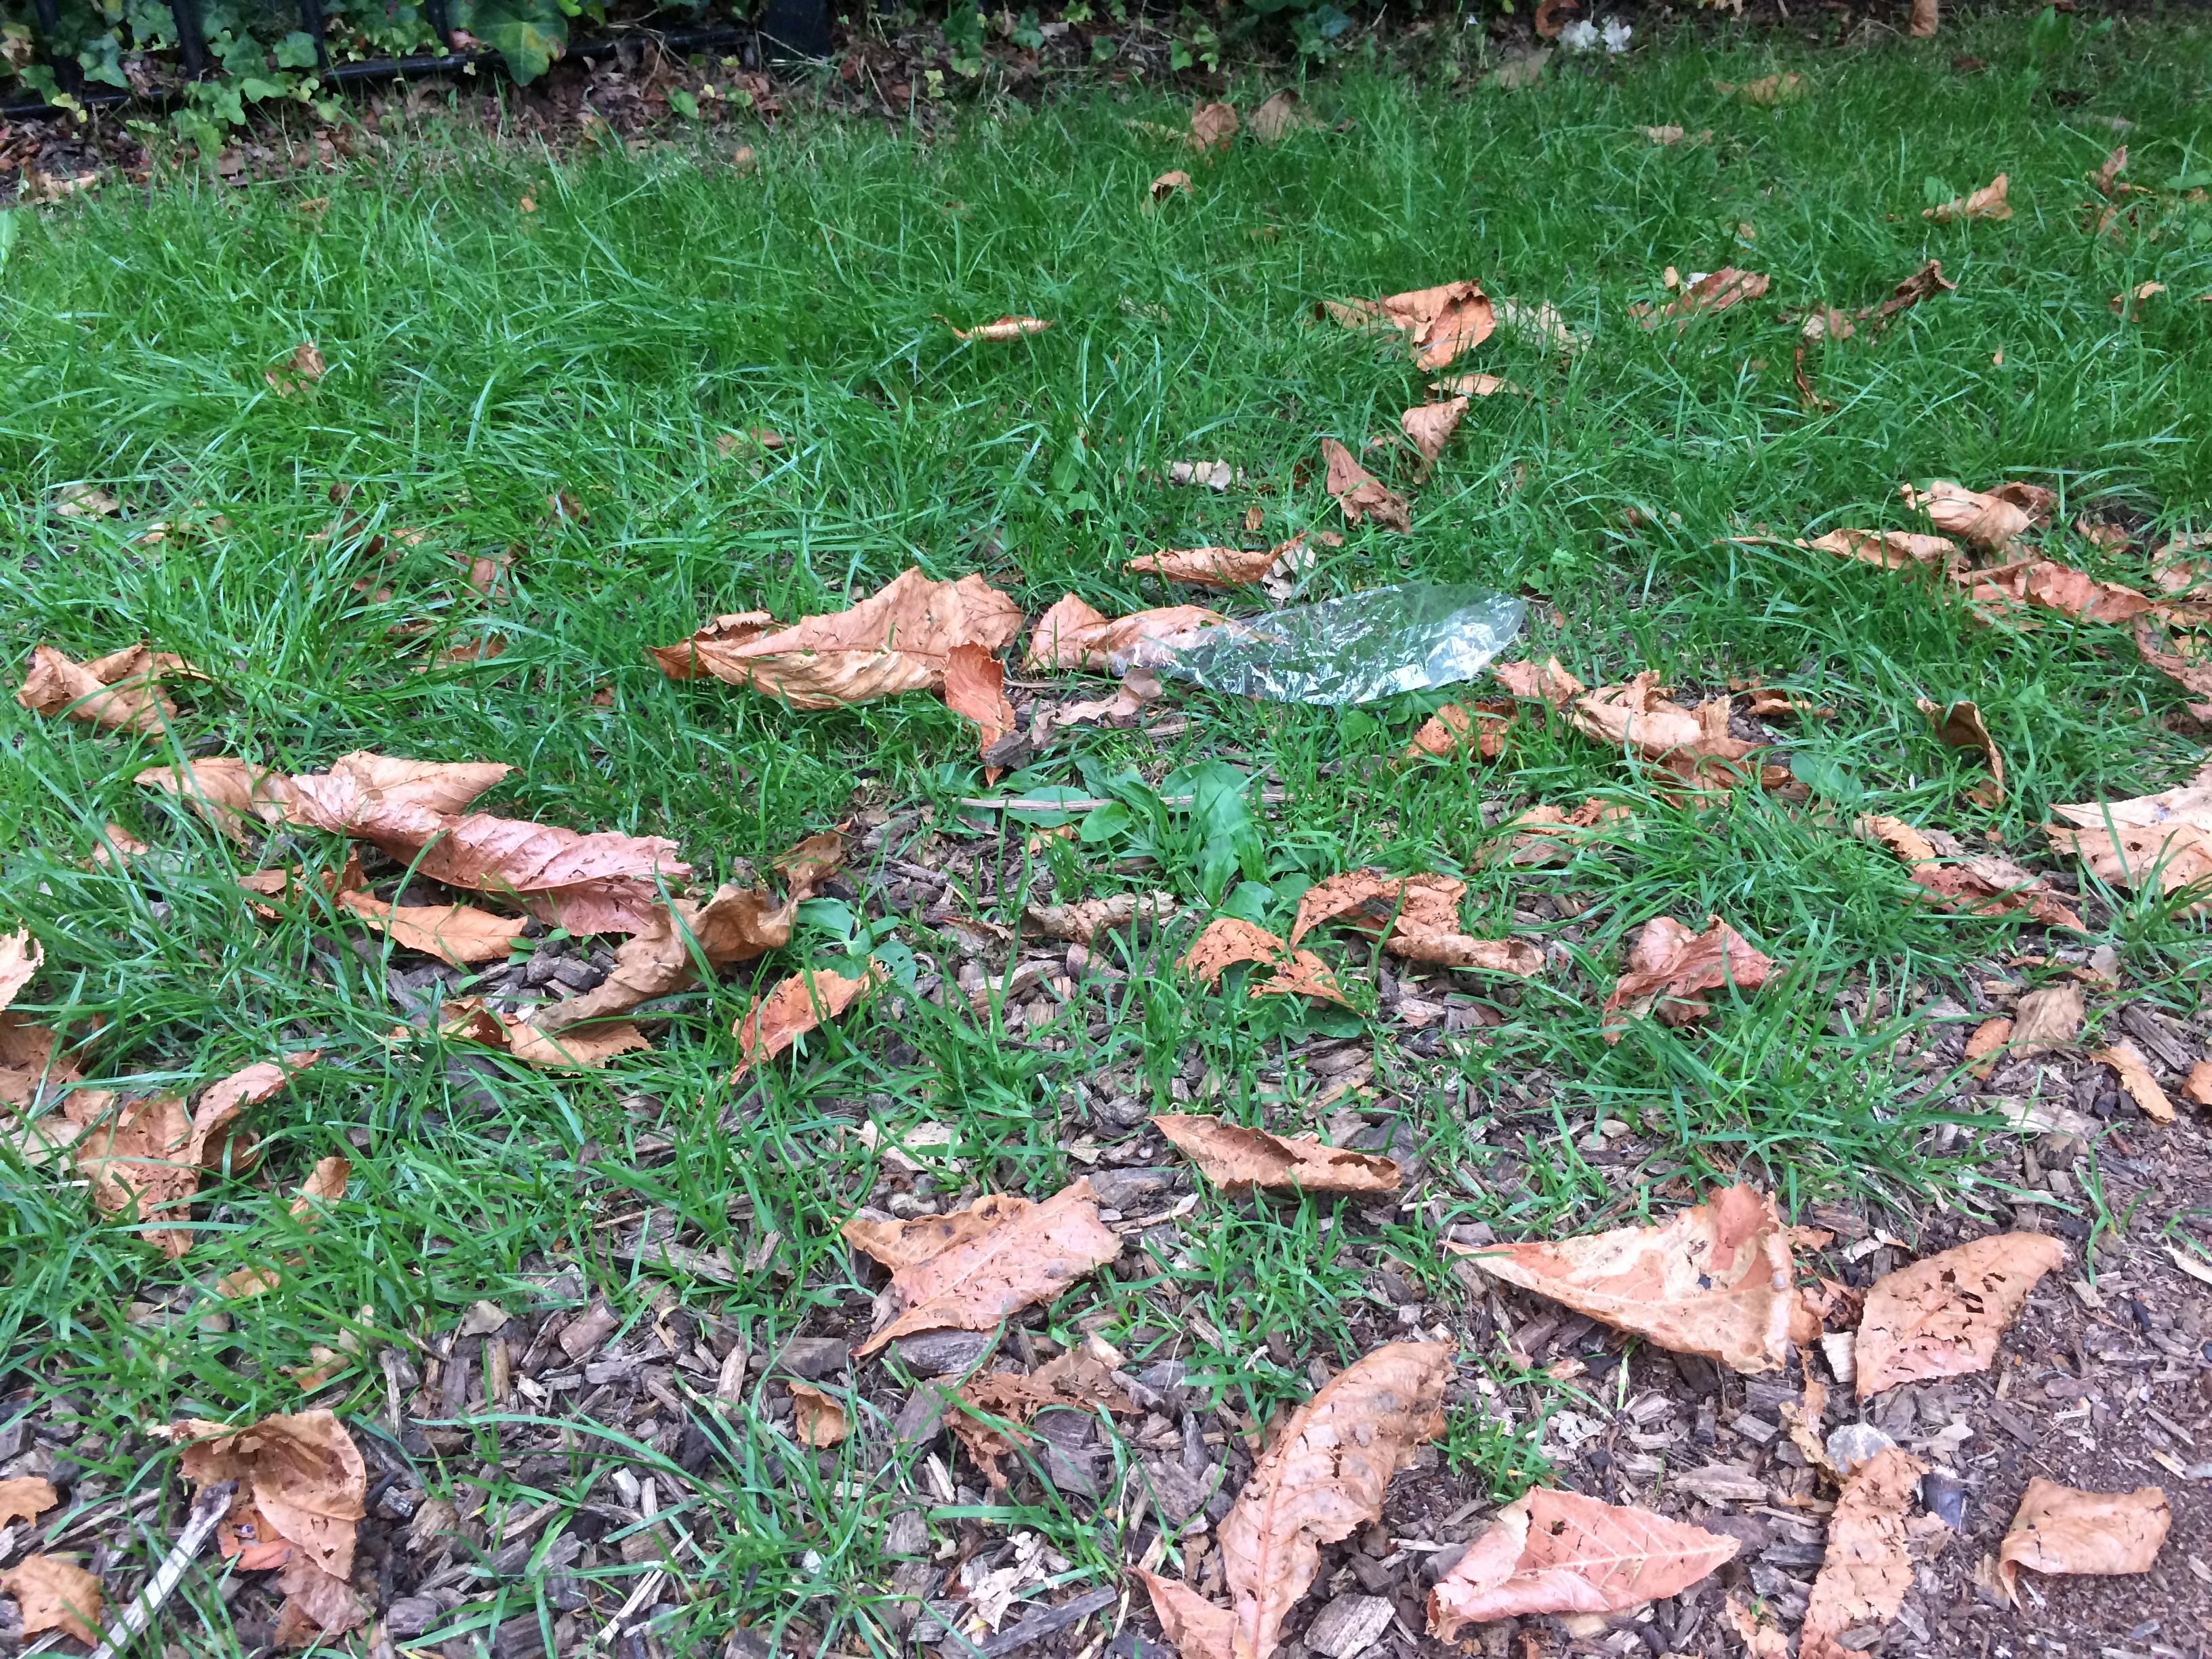
Object: Plastic film (Plastic bag & wrapper)